Margarita Luti

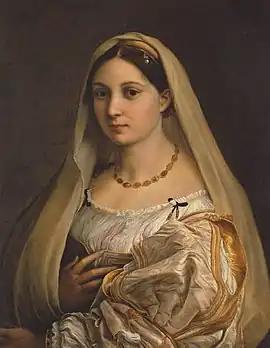
"La donna velata" (c. 1516); the pearl (Latin: "margarita") adorning her hair may allude to the name of Raphael's mistress and model; her stray curl exemplifies the "studied carelessness" or "sprezzatura" celebrated in "The Book of the Courtier" by his friend Baldassare Castiglione; height , width ; at the Palazzo Pitti in Florence

Margarita Luti (also Margherita Luti or La Fornarina, "the baker's daughter") was the mistress and model of Raphael. The story of their love has become "the archetypal artist–model relationship of Western tradition", yet little is known of her life. Of her, Flaubert wrote, in his "Dictionary of Received Ideas", "Fornarina. She was a beautiful woman. That is all you need to know."